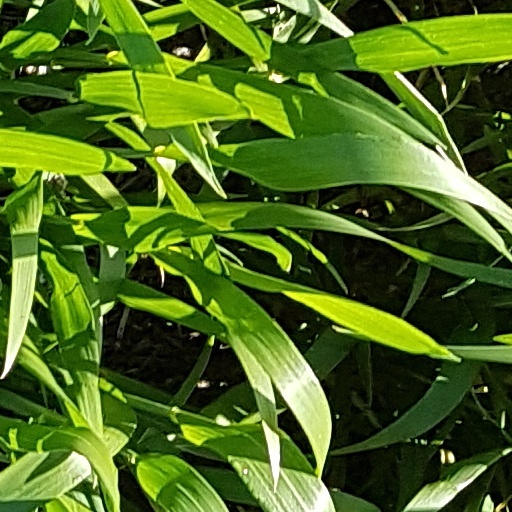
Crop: wheat